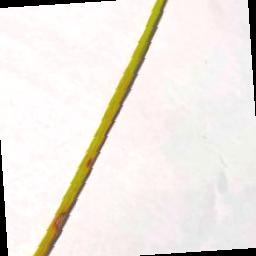
Label: Rice___Leaf_Blast